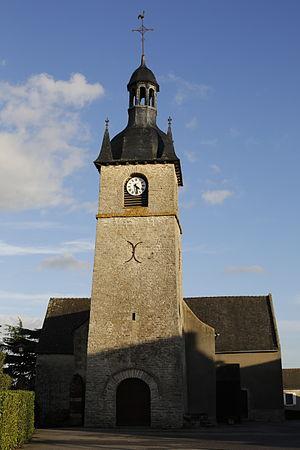
Église de La Couyère (Ille-et-Vilaine, Bretagne, France).
La Couyère est une commune française située dans le département d'Ille-et-Vilaine en Région Bretagne.